All Saints' Church, Otley

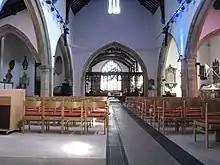
Interior

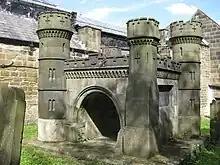
Navvies' Memorial

The earliest parts are of rubble stone. The church has tall perpendicular windows with the exception of the chancel which has two Norman windows. The church has a Georgian oak pulpit. The church has a Norman doorway to its north although it's doubtful it is in its original position. Outside the church is a memorial in memory of the navvies who died building the nearby Bramhope Tunnel between 1845 and 1849.